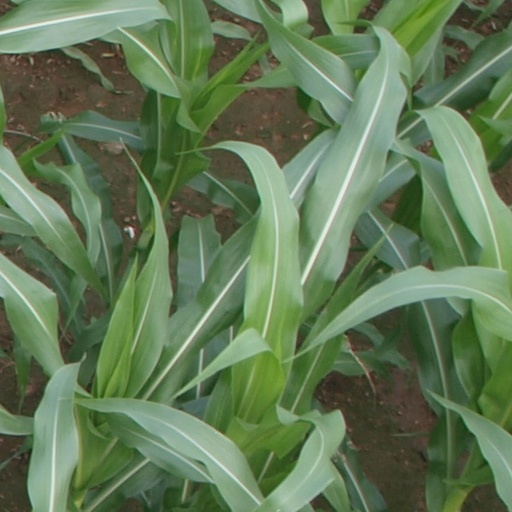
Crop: maize; corn